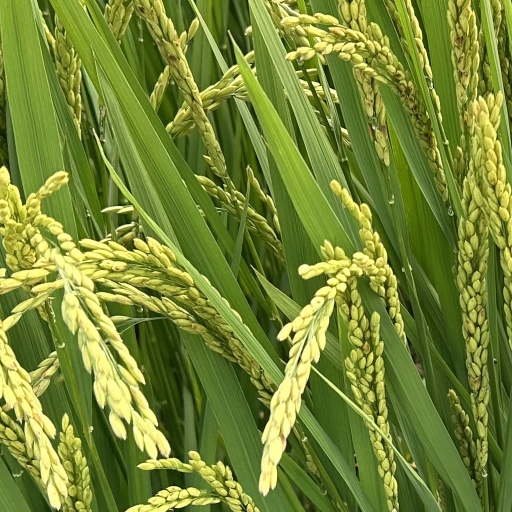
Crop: rice